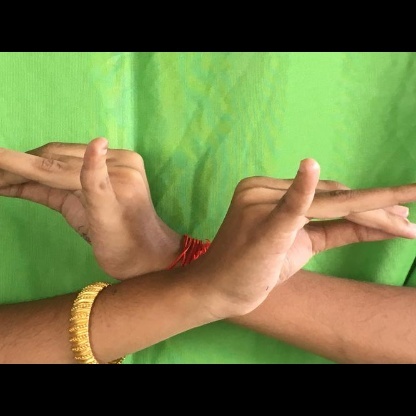
Mudra: Katakavardhana